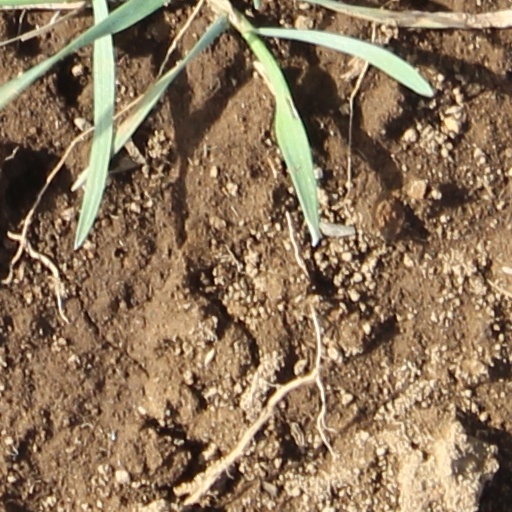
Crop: wheat